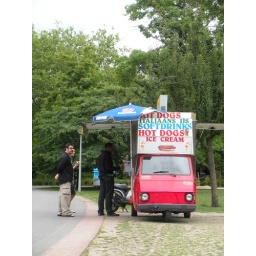
doug in line at hot dog truck